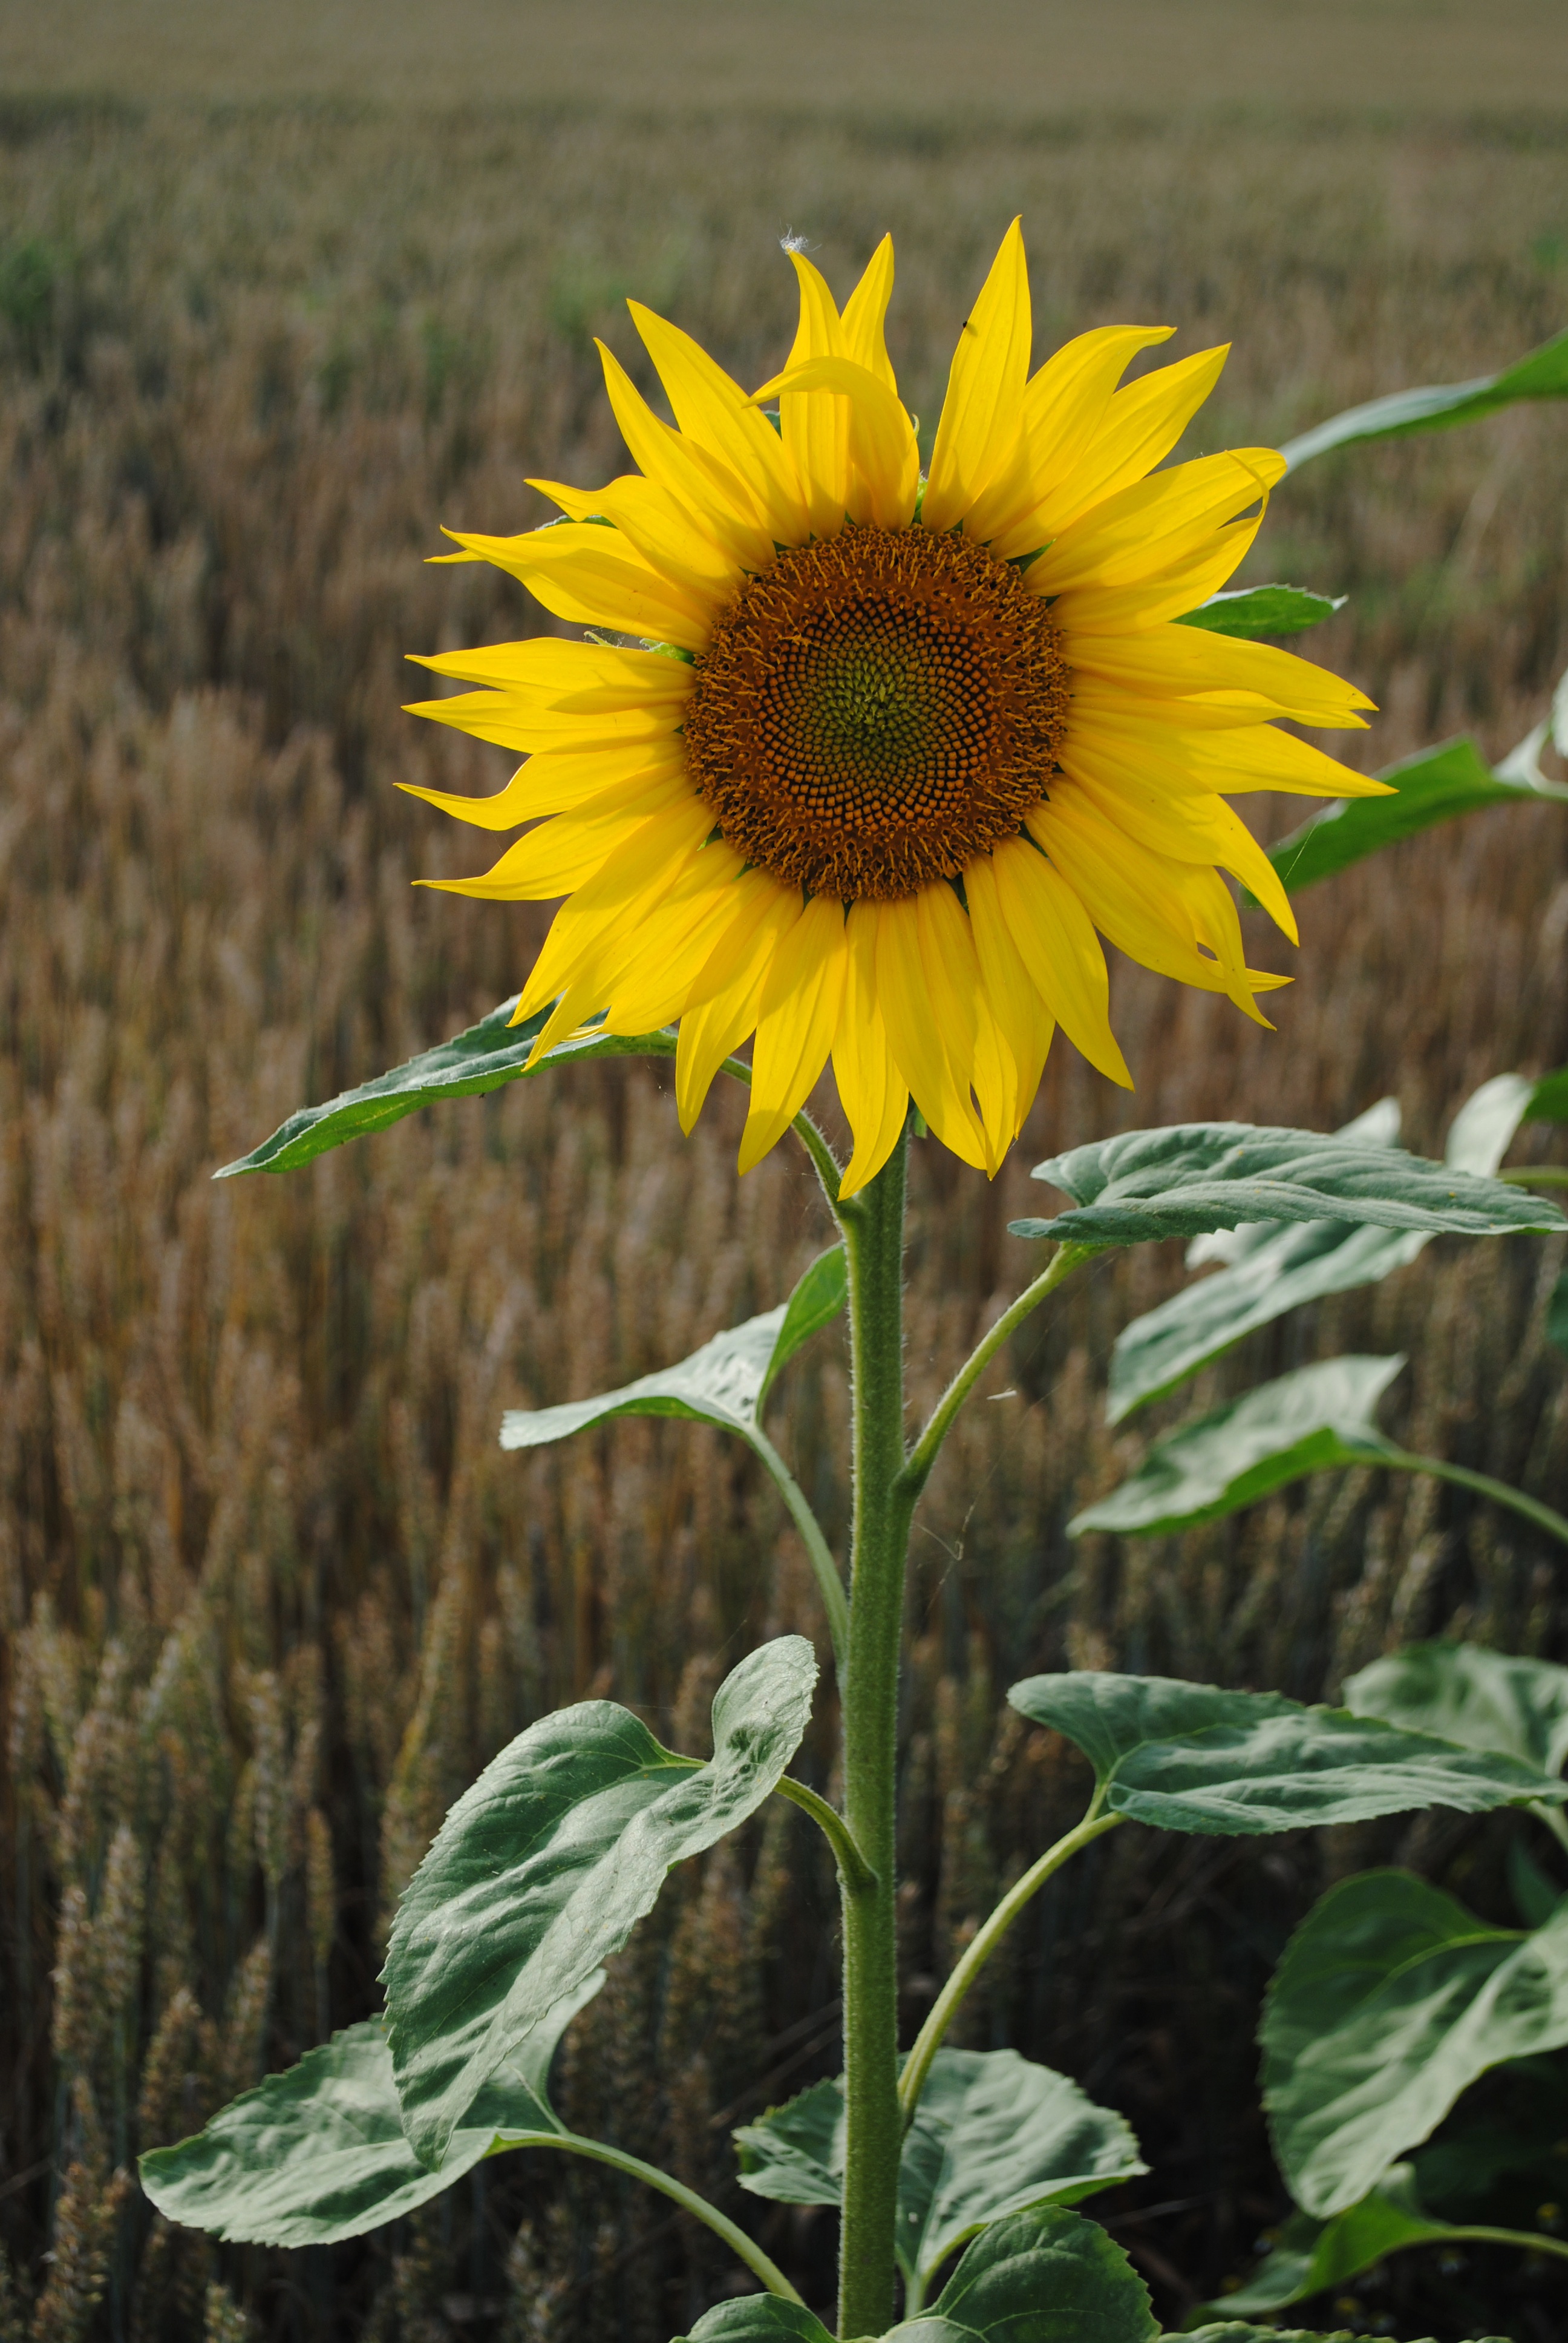
plant, field, prairie, flower, green, botany, yellow, flora, sunflower, wildflower, sun flower, flowering plant, daisy family, sunflower seed, plant stem, land plant